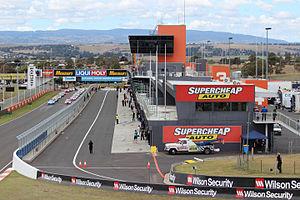
Le Mount Panorama, Motor Racing Circuit Bathurst est un circuit automobile situé à Bathurst, en Nouvelle-Galles du Sud, en Australie. C'est l'hôte de la célèbre course des Bathurst 1000 qui s'y déroule chaque année en octobre et des 12 Heures de Bathurst courues en février. Le tracé mesure 6,213 km de long et utilise des routes de montagne habituellement ouvertes à la circulation automobile.